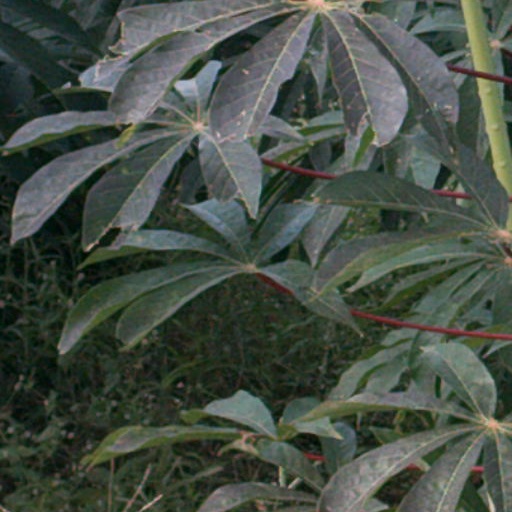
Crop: cassava